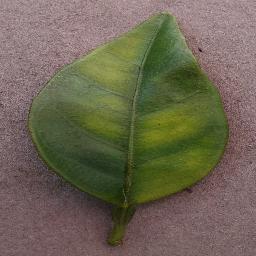
Label: Orange___Haunglongbing_(Citrus_greening)